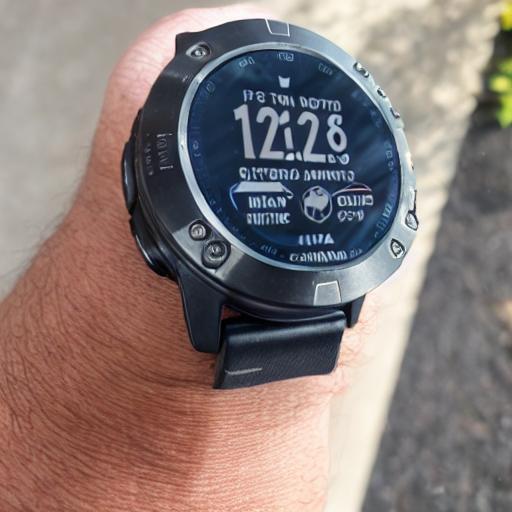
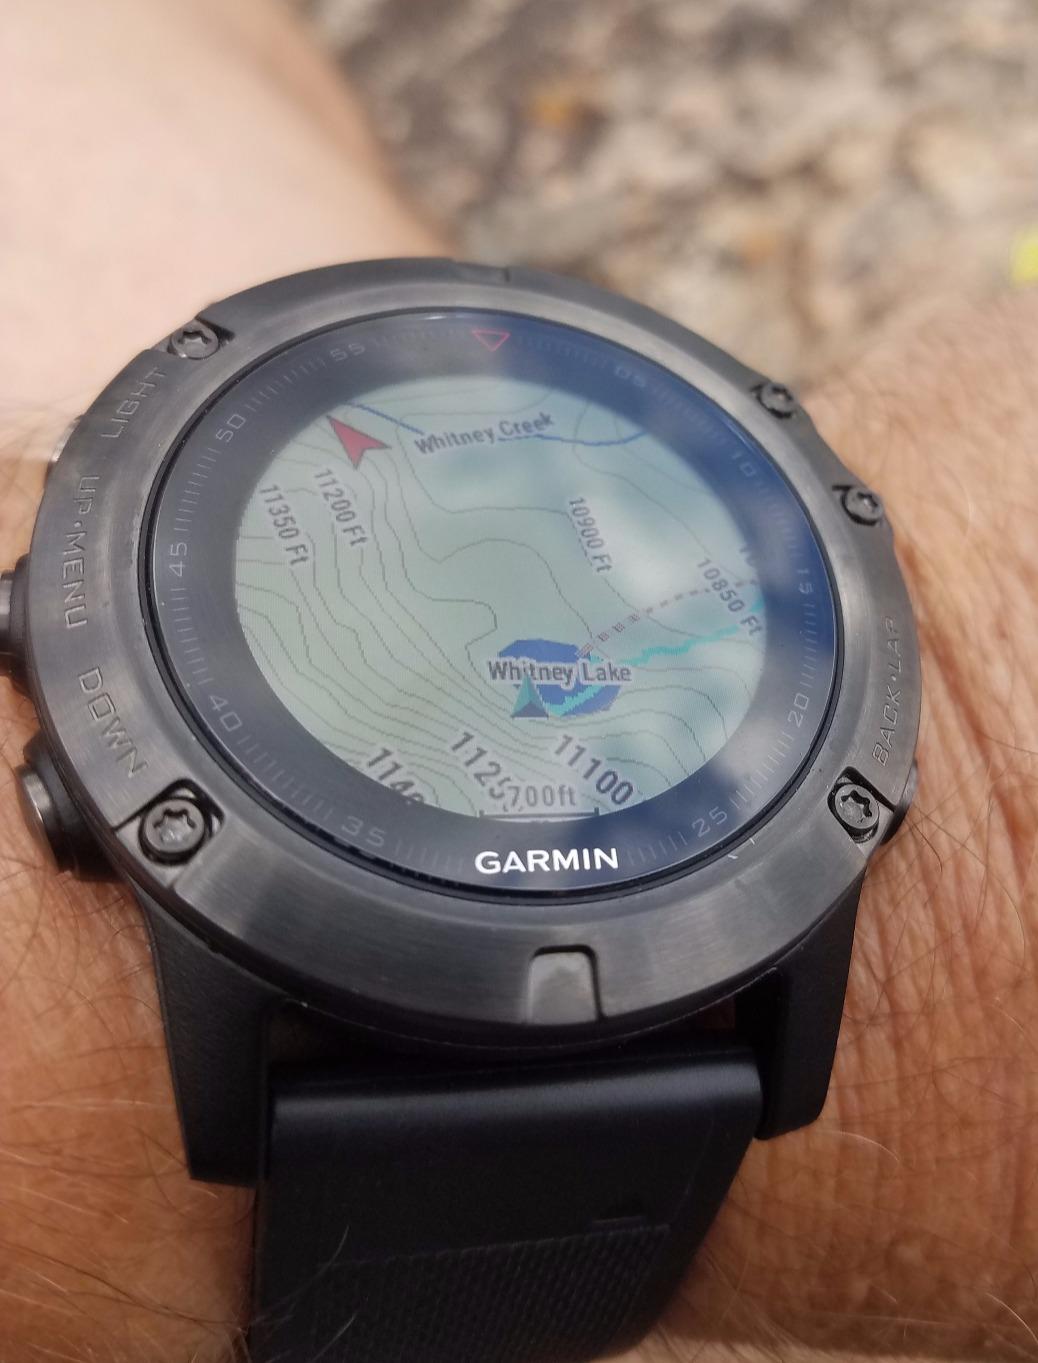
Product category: smartwatch
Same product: no